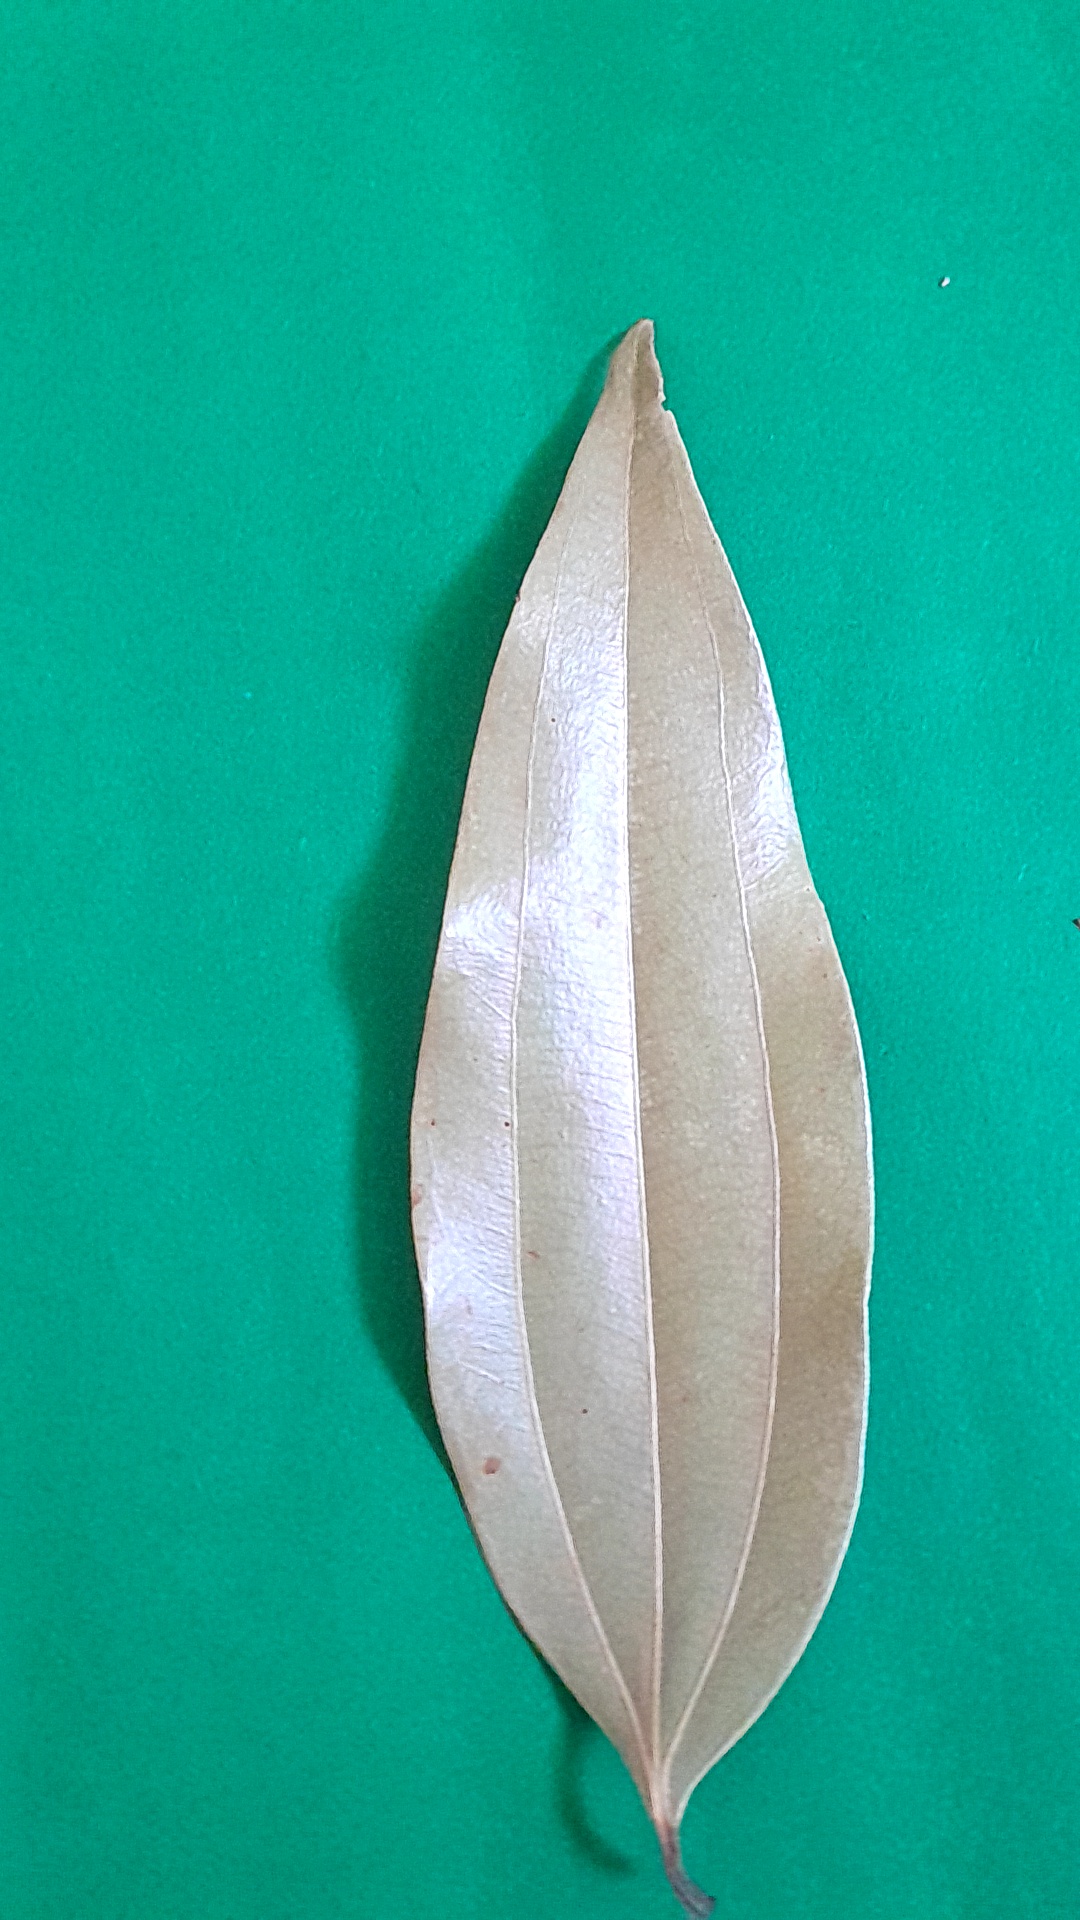
Label: Dry Leaf